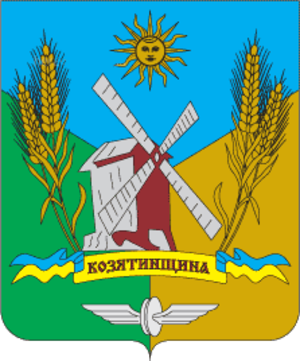
Le raïon de Koziatyn est une subdivision administrative de l'oblast de Vinnytsia, dans l'Ouest de l'Ukraine. Son centre administratif est la ville de Koziatyn.